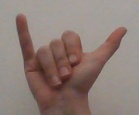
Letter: ya